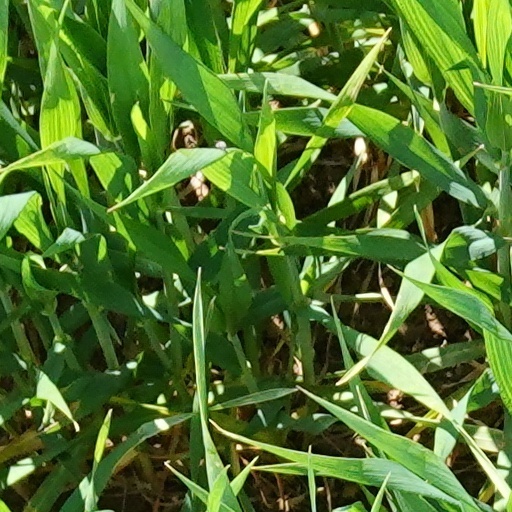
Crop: wheat